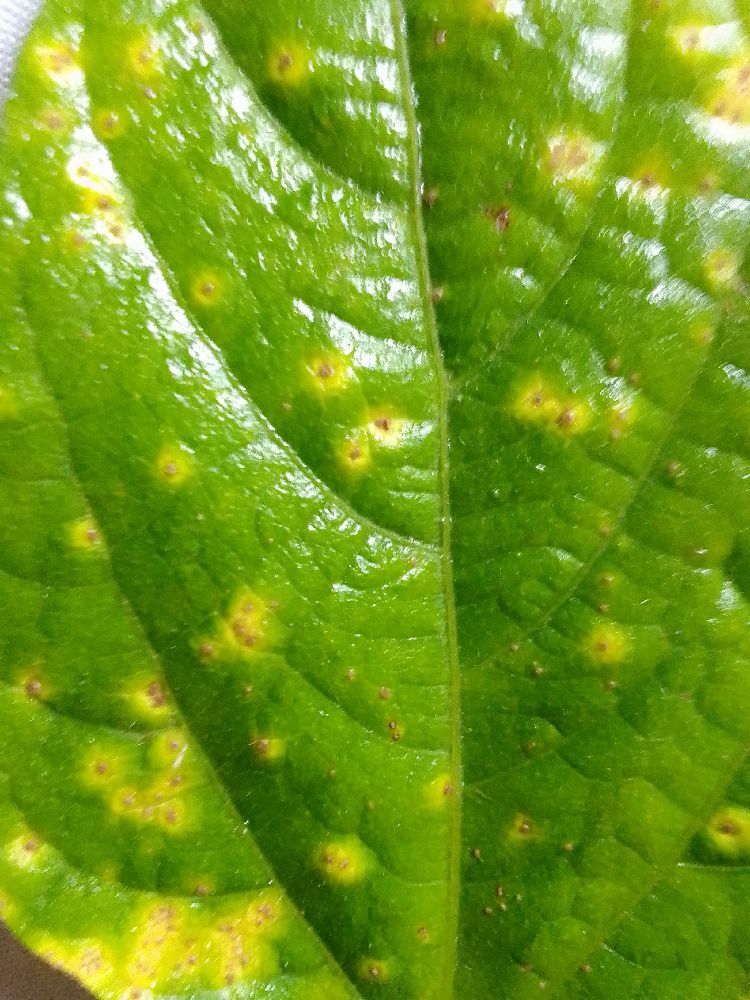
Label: rust